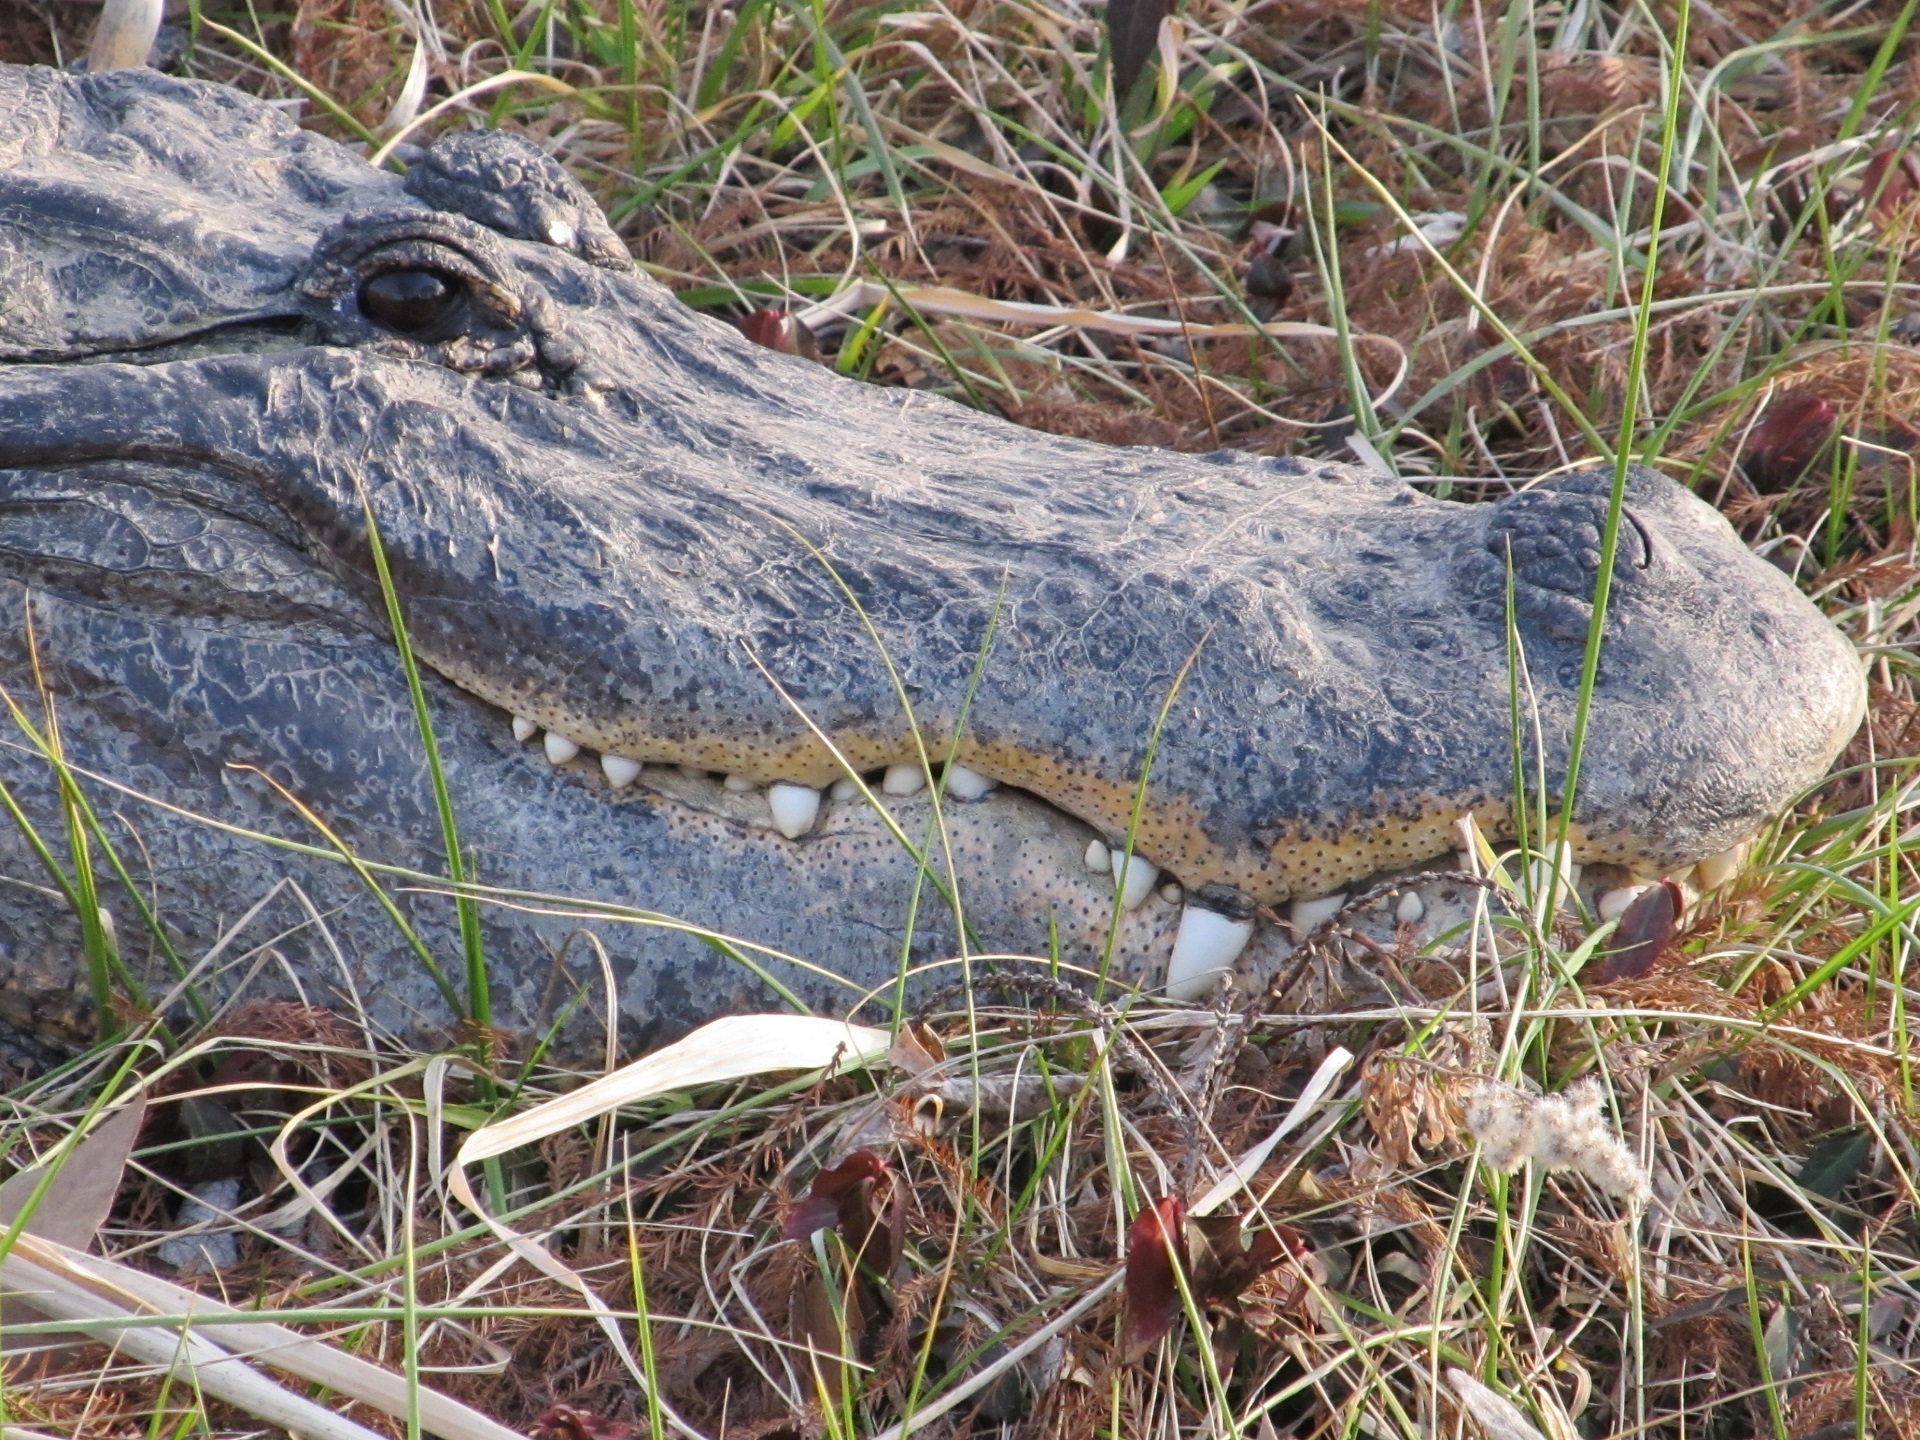
nature, grass, profile, wildlife, portrait, tropical, predator, reptile, fauna, mouth, close up, alligator, head, wetland, teeth, jaws